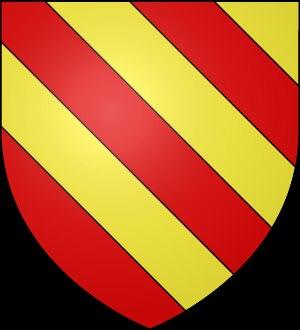
La seigneurie de Villars est une ancienne seigneurie du Moyen Âge. Elle se situait dans la partie sud du département de l'Ain, à mi-chemin entre Lyon et Bourg-en-Bresse, au cœur de la région de la Dombes. Elle relève d'abord de la famille de Villars. Le titre de seigneur de Villars est en usage dès le Xᵉ siècle ; les terres seront érigées en comté en 1497 puis en marquisat en 1565.